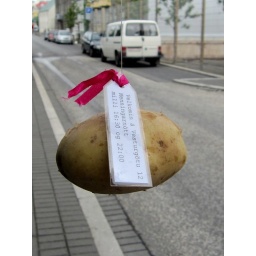
hanging from a street sign in Reykjavik